Zasyadko coal mine

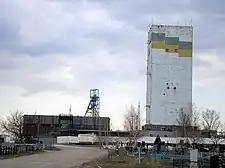
Eastern shaft of the Zasyadko Mine photographed in 2007. Local cemetery seen on the foreground.

Zasyadko Mine is a coal mining company in Ukraine's eastern city of Donetsk. Following the start of the War in Donbas in 2014 the mine became situated in territory controlled by the Donetsk People's Republic.